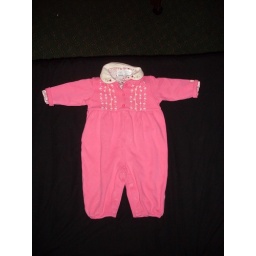
pink carters sleeping outfit with long sleeve collar shirt under